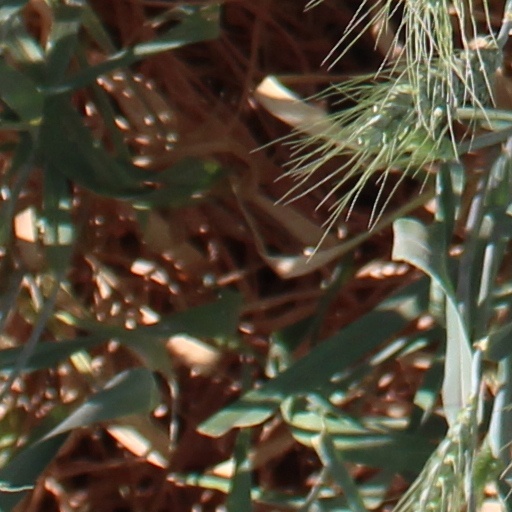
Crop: wheat